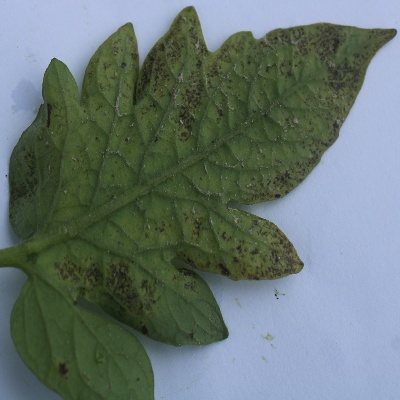
Crop: Tomato
Condition: septoria leaf spot